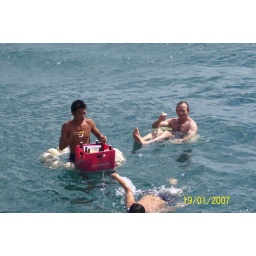
bar in the water with us in tubes!